Afrikaners

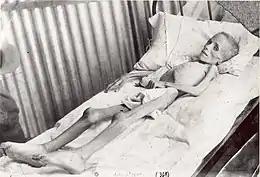
Lizzie van Zyl, visited by Emily Hobhouse in a British concentration camp

A significant number of Afrikaners also went as to Angola, where a large group settled on the Huíla Plateau, in Humpata, and smaller communities on the Central Highlands. They constituted a closed community which rejected integration as well as innovation, became impoverished in the course of several decades, and returned to South West Africa and South Africa in waves.